Stanislav Lolek

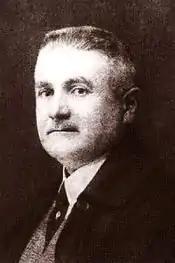
Stanislav Lolek (before 1930)

Stanislav Lolek (13 November 1873 in Palonín – 9 May 1936 in Uherské Hradiště) was a Czech painter, illustrator and comics artist, best known for his illustrations in the serialized novella (daily comic) "Liška Bystrouška".